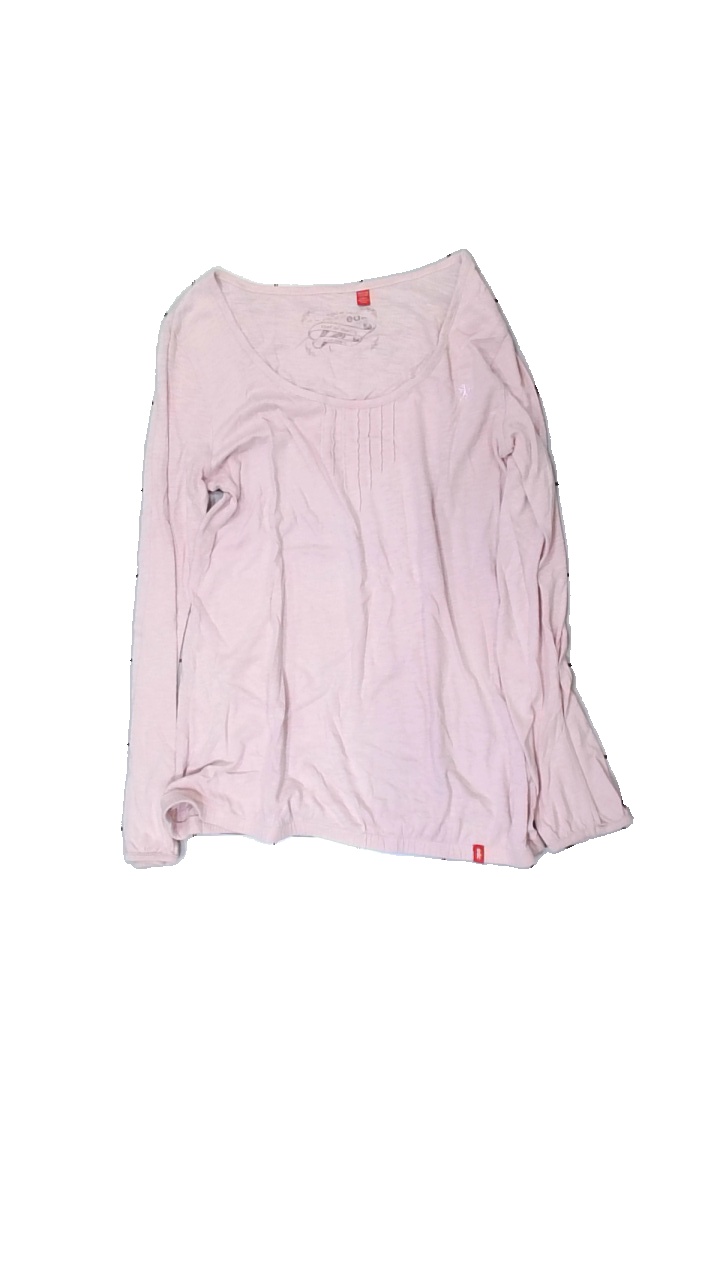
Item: Top (Ladies)
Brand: Esprit
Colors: Pink
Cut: Regular, C-collar
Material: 100% cotton
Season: All
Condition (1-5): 3
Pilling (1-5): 2
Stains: Minor
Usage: Export
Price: <50